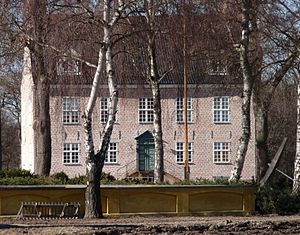
Bramsløkke
Herregården Bramsløkke, hovedbygning.
Herregården Bramsløkke, St. Musse, Guldborgsund Kommune
Bramsløkke er en gammel hovedgård, som nævnes første gang i 1423. Gården ligger i Musse Sogn, Musse Herred, Maribo Amt, Nysted Kommune, efter 2007 Guldborgsund Kommune. Hovedbygningen er opført i 1700.